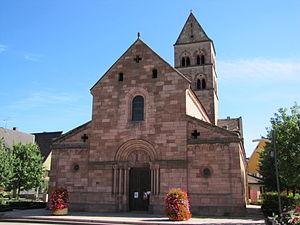
Alsace, Haut-Rhin, Église Saints-Pierre et Paul de Sigolsheim (PA00085675, IA68003965).